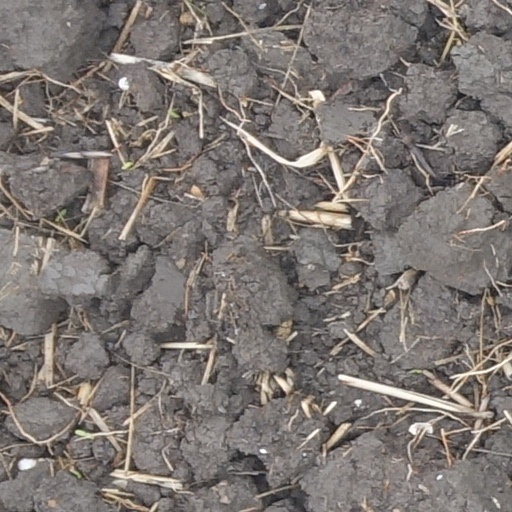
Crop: wheat